HAL Dhruv

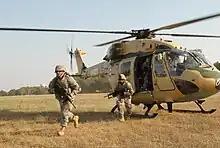

The Dhruv is capable of flying at high altitudes, as it was an Army requirement for the helicopter to be able operate in the Siachen Glacier and Kashmir regions. In September 2007, the Dhruv Mk.3 was cleared for high-altitude flying in the Siachen Sector after six months of trials. In October 2007, a Dhruv Mk.3 flew to an altitude of ASL in Siachen. An Indian Army report in 2009 criticised the Dhruv's performance, stating: "The ALH was not able to fly above 5,000m, though the army's requirements stipulated an ability to fly up to 6,500m"; this has been blamed on the TM333 engine. As a consequence the Army had to continue relying on the older Cheetah/Cheetal helicopters to meet the shortfall. The more powerful Shakti-1H engine has since been introduced on the Dhruv Mk.3; on one test it carried 600 kg load to Sonam Post against the Army's requirement of 200 kg. The Indian Army received the first batch of Dhruv Mk.3s during Aero India 2011.